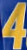
Number: 4